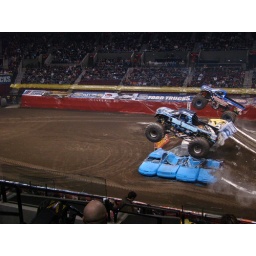
Two trucks raced in a straight line over cars. The blue car lane almost always won.